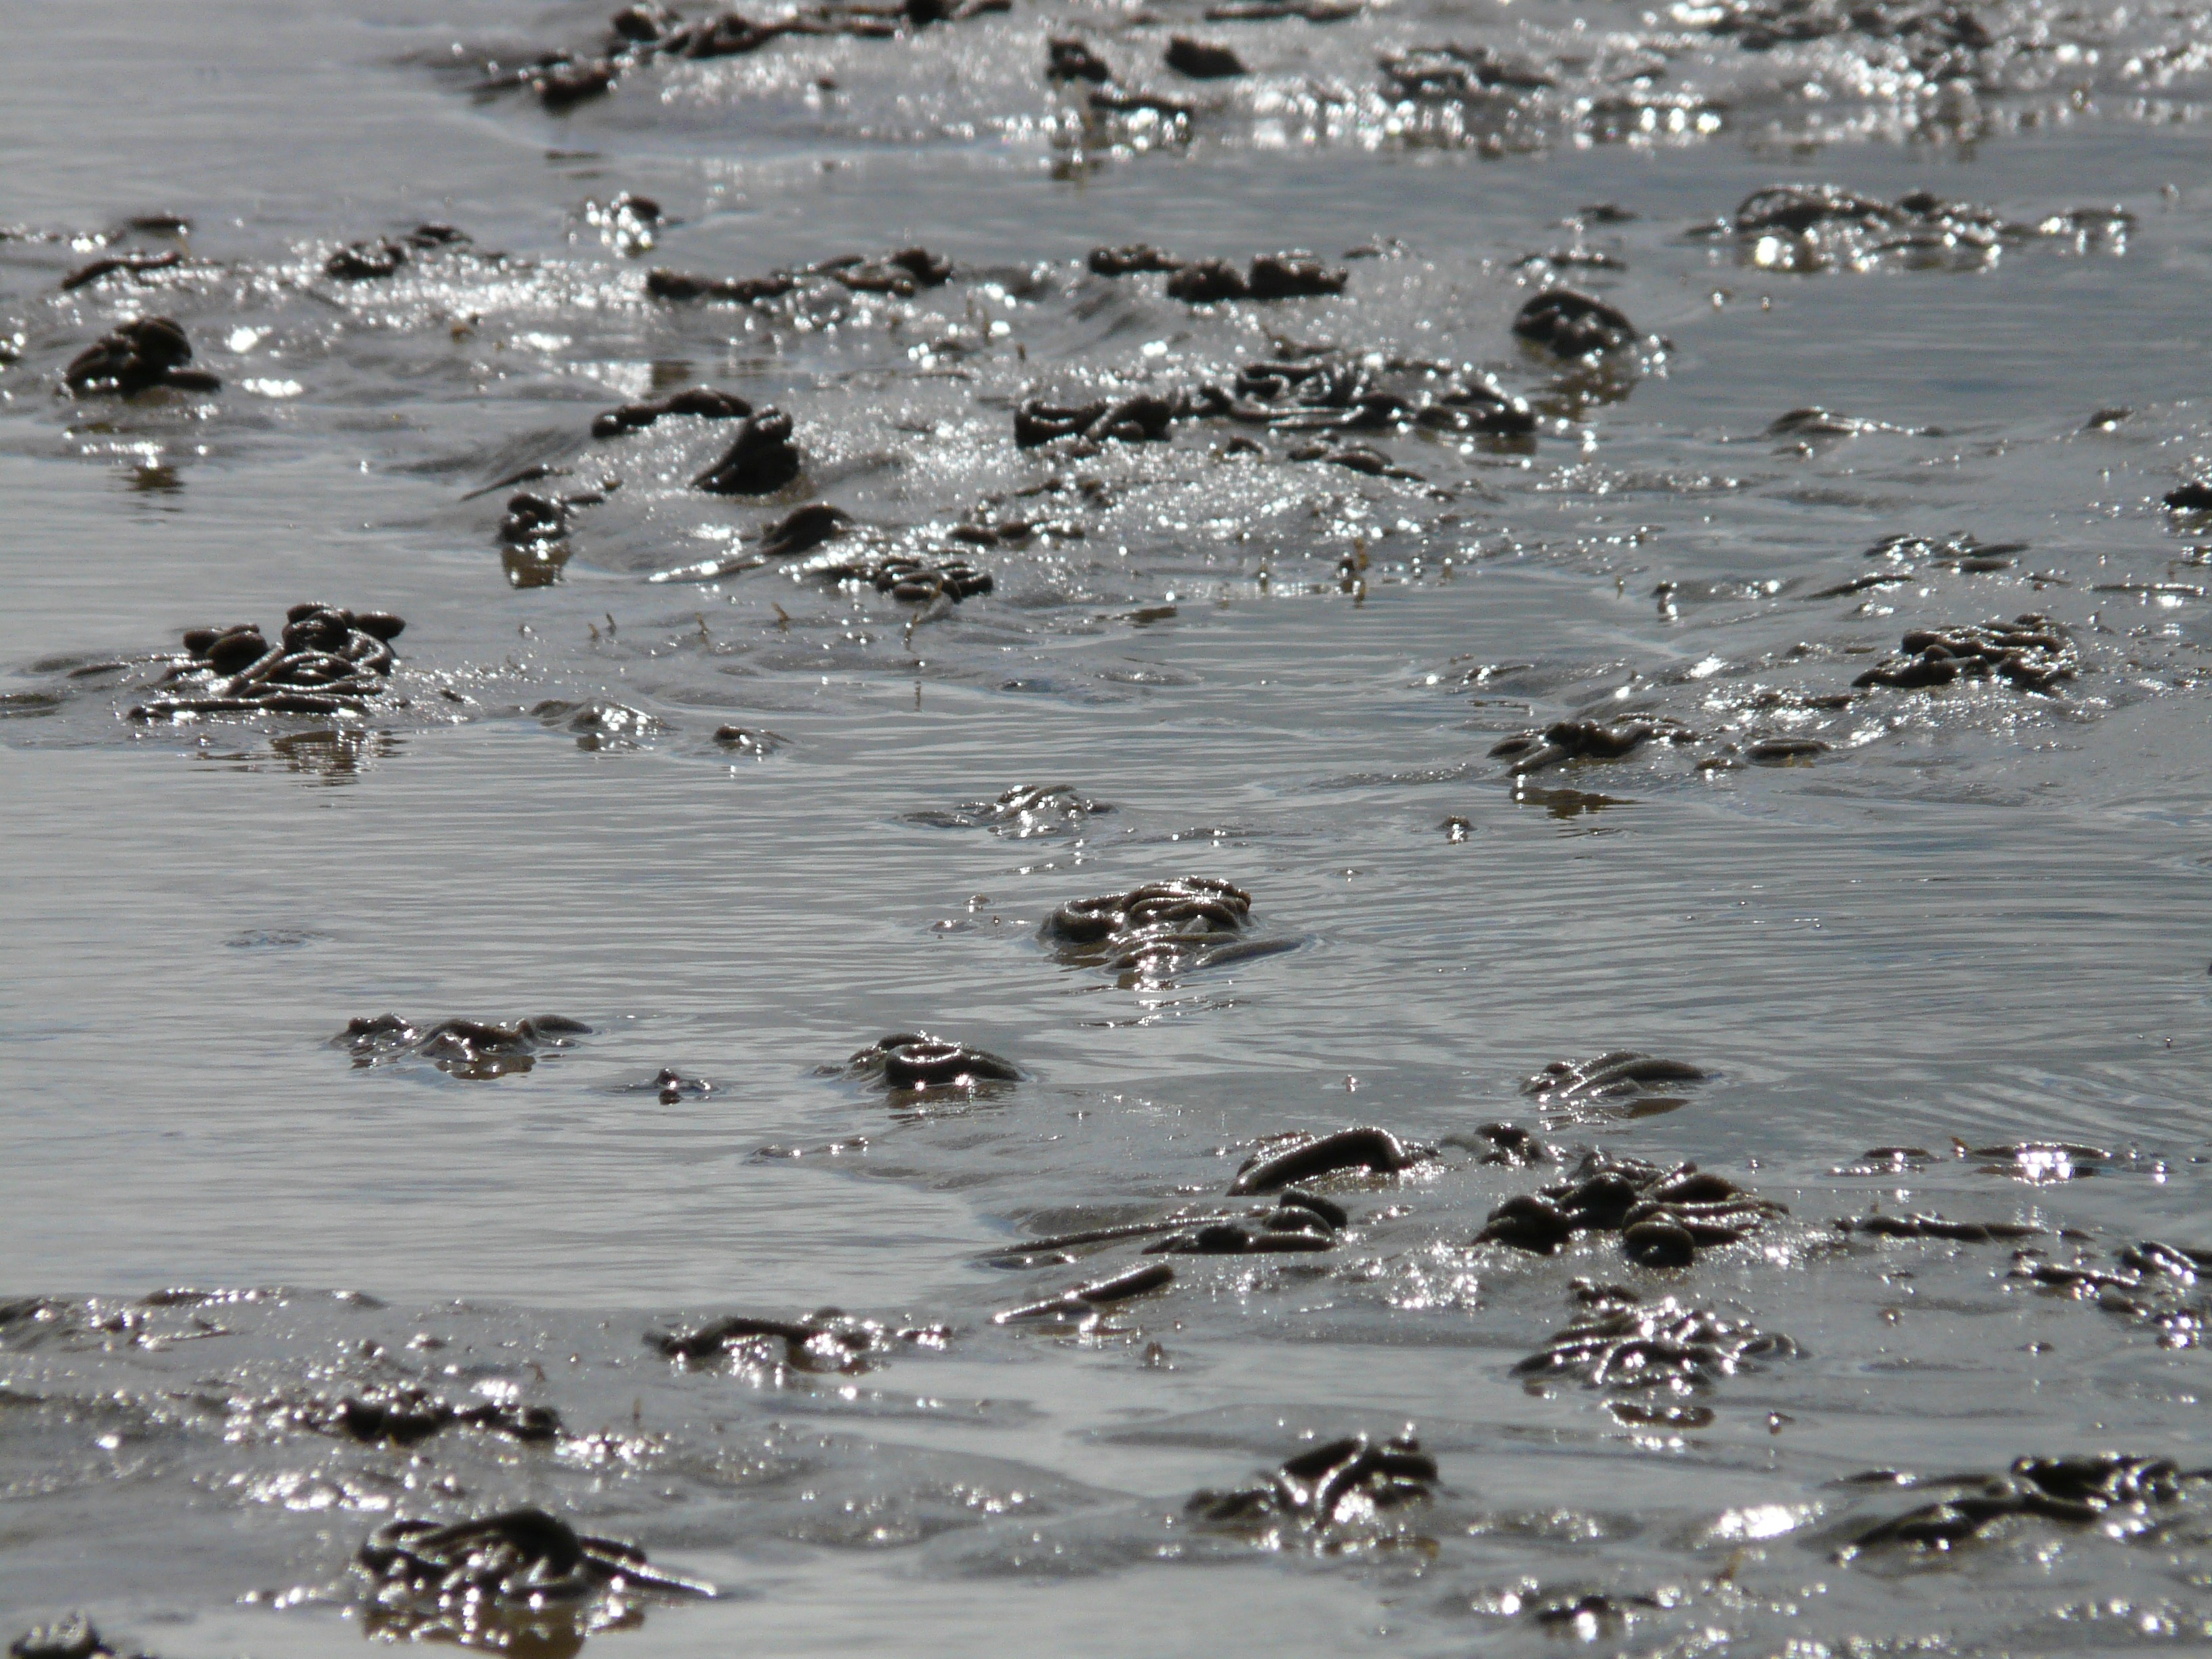
sea, coast, water, sand, bird, shore, wave, wildlife, reflection, low tide, reptile, sparkle, gloss, water bird, north sea, shorebird, back light, wadden sea, watts, schlick, intertidal zone, sand watt, watt worm pile, mudflat, coasts, animal migration